Gun laws in Texas

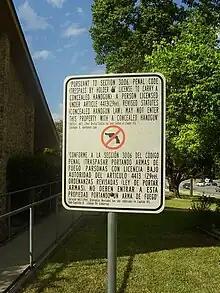
A notice stating that the Turman Halfway House in Austin, Texas prohibits concealed handguns. This sign uses obsolete wording in font smaller than required, and is no longer enforceable under current law.

TPC section 30.06 covers "Trespass by a person licensed to carry a concealed handgun". It allows a residential or commercial landowner to post signage that preemptively bars licensed persons from entering the premises while carrying concealed. As of January 1, 2016, the charge for failing to heed signage has been reduced from a Class A misdemeanor to a Class C misdemeanor, unless it can be shown at trial that the actor was given oral notice and failed to depart, in which case it remains a Class A misdemeanor. This is a significant difference, in that conviction of a Class A or B misdemeanor will result in the loss of one's handgun license for at least 5 years; this is not the case if convicted of a Class C misdemeanor. As of September 1, 2019, it is a defense to prosecution if oral notice was given to the license holder regarding the signage and they promptly depart.